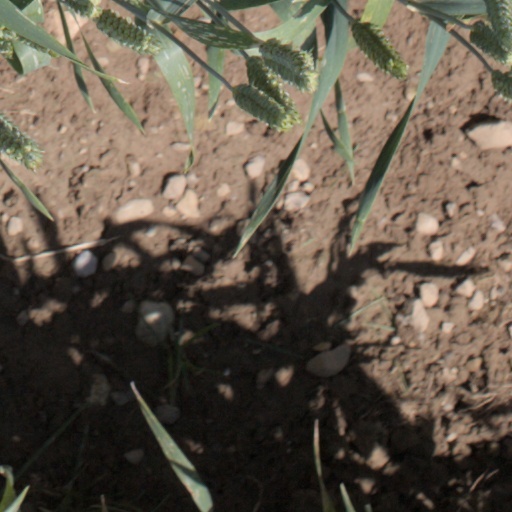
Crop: wheat